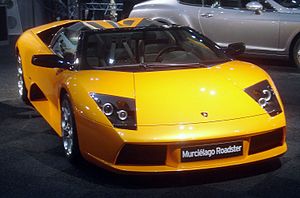
Lamborghini Murciélago
En Lamborghini Murciélago
Lamborghini Murciélago er en to sædet sportsvogn fra Lamborghini. Bilen afløste i 2001 diablo modellen og delte den samme V12-motor. Bilen er opkaldt efter en spansk tyr, Murciélago, der overlevede 28 lansestik under en tyrefægtning.